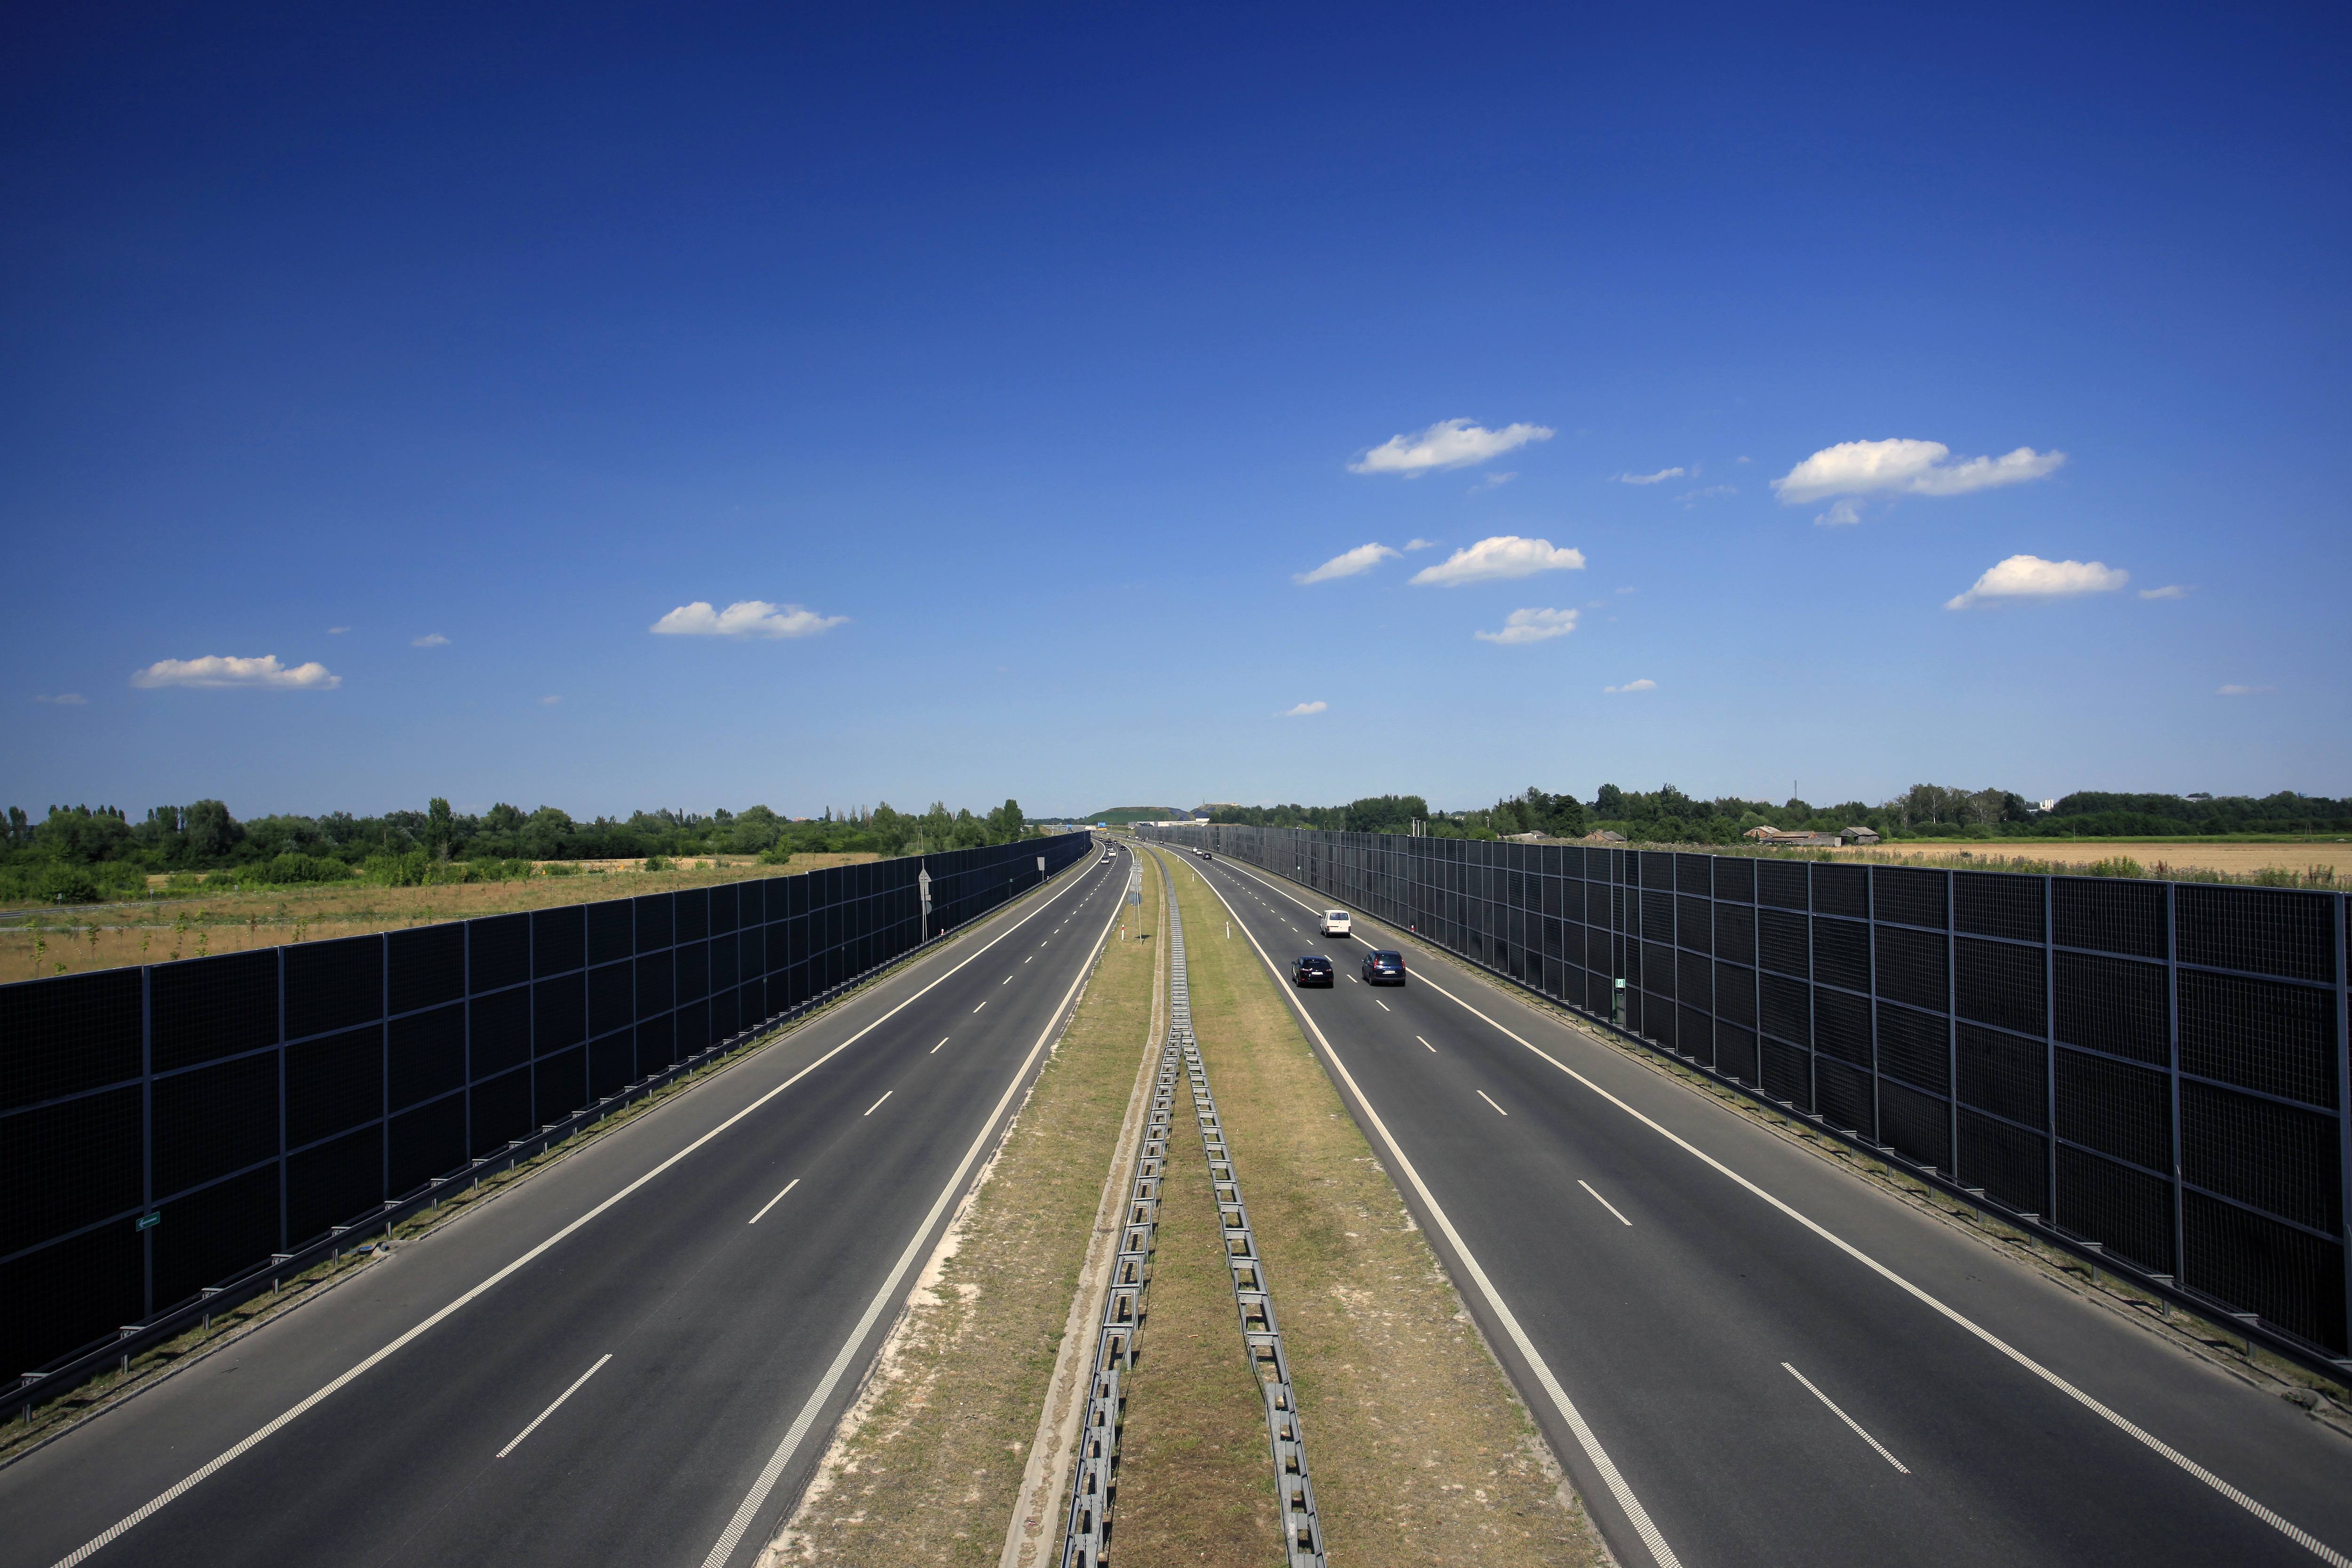
horizon, road, bridge, highway, overpass, lane, infrastructure, lanes, way, race track, acoustic screens, nonbuilding structure, controlled access highway